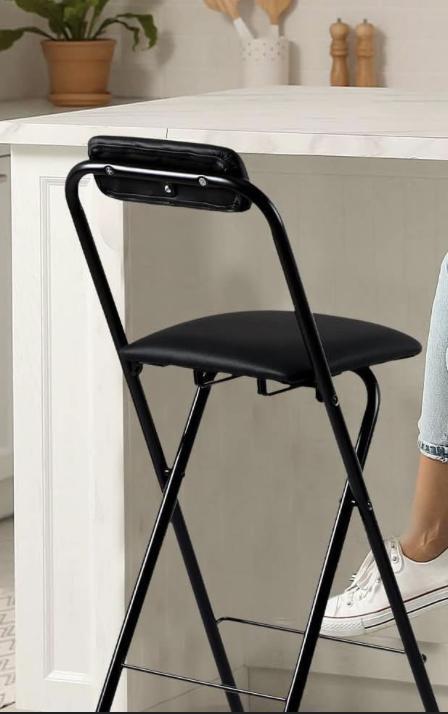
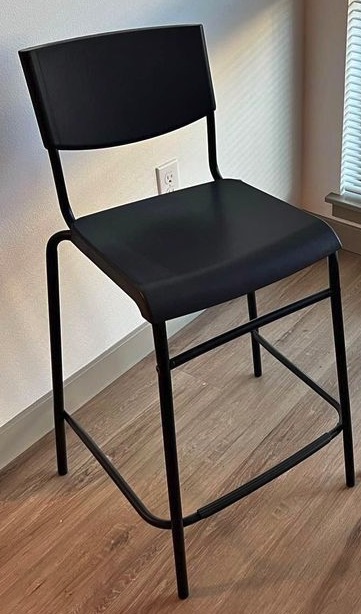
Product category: stool
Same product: no